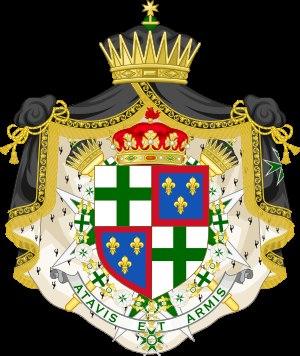
Le titre de duc de Séville est un titre nobiliaire espagnol que le roi Ferdinand VII a accordé en 1823 à l'infant d'Espagne Henri de Bourbon, fils de l'infant François de Paule et petit-fils du roi Charles IV. Les ducs de Séville sont grands d'Espagne. Le nom du duché se rapporte à la ville andalouse de Séville.
Francisco de Paula de Borbón y Escasany, cinquième duc de Séville, est né le 16 novembre 1943. Apparenté à la famille royale d’Espagne, il exerce la profession de banquier.